Madame Alexander Doll Company

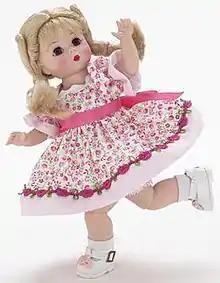
Madame Alexander's Wendy doll, from the 2004 Total Moves collection

The company's most popular doll, the 8-inch Wendy doll was introduced in the 1950s. There is also their first fashion doll, Cissy, and Pussycat, a vinyl baby doll. Alexandra Fairchild Ford is a line of 16-inch collectible fashion dolls created for adult collectors.